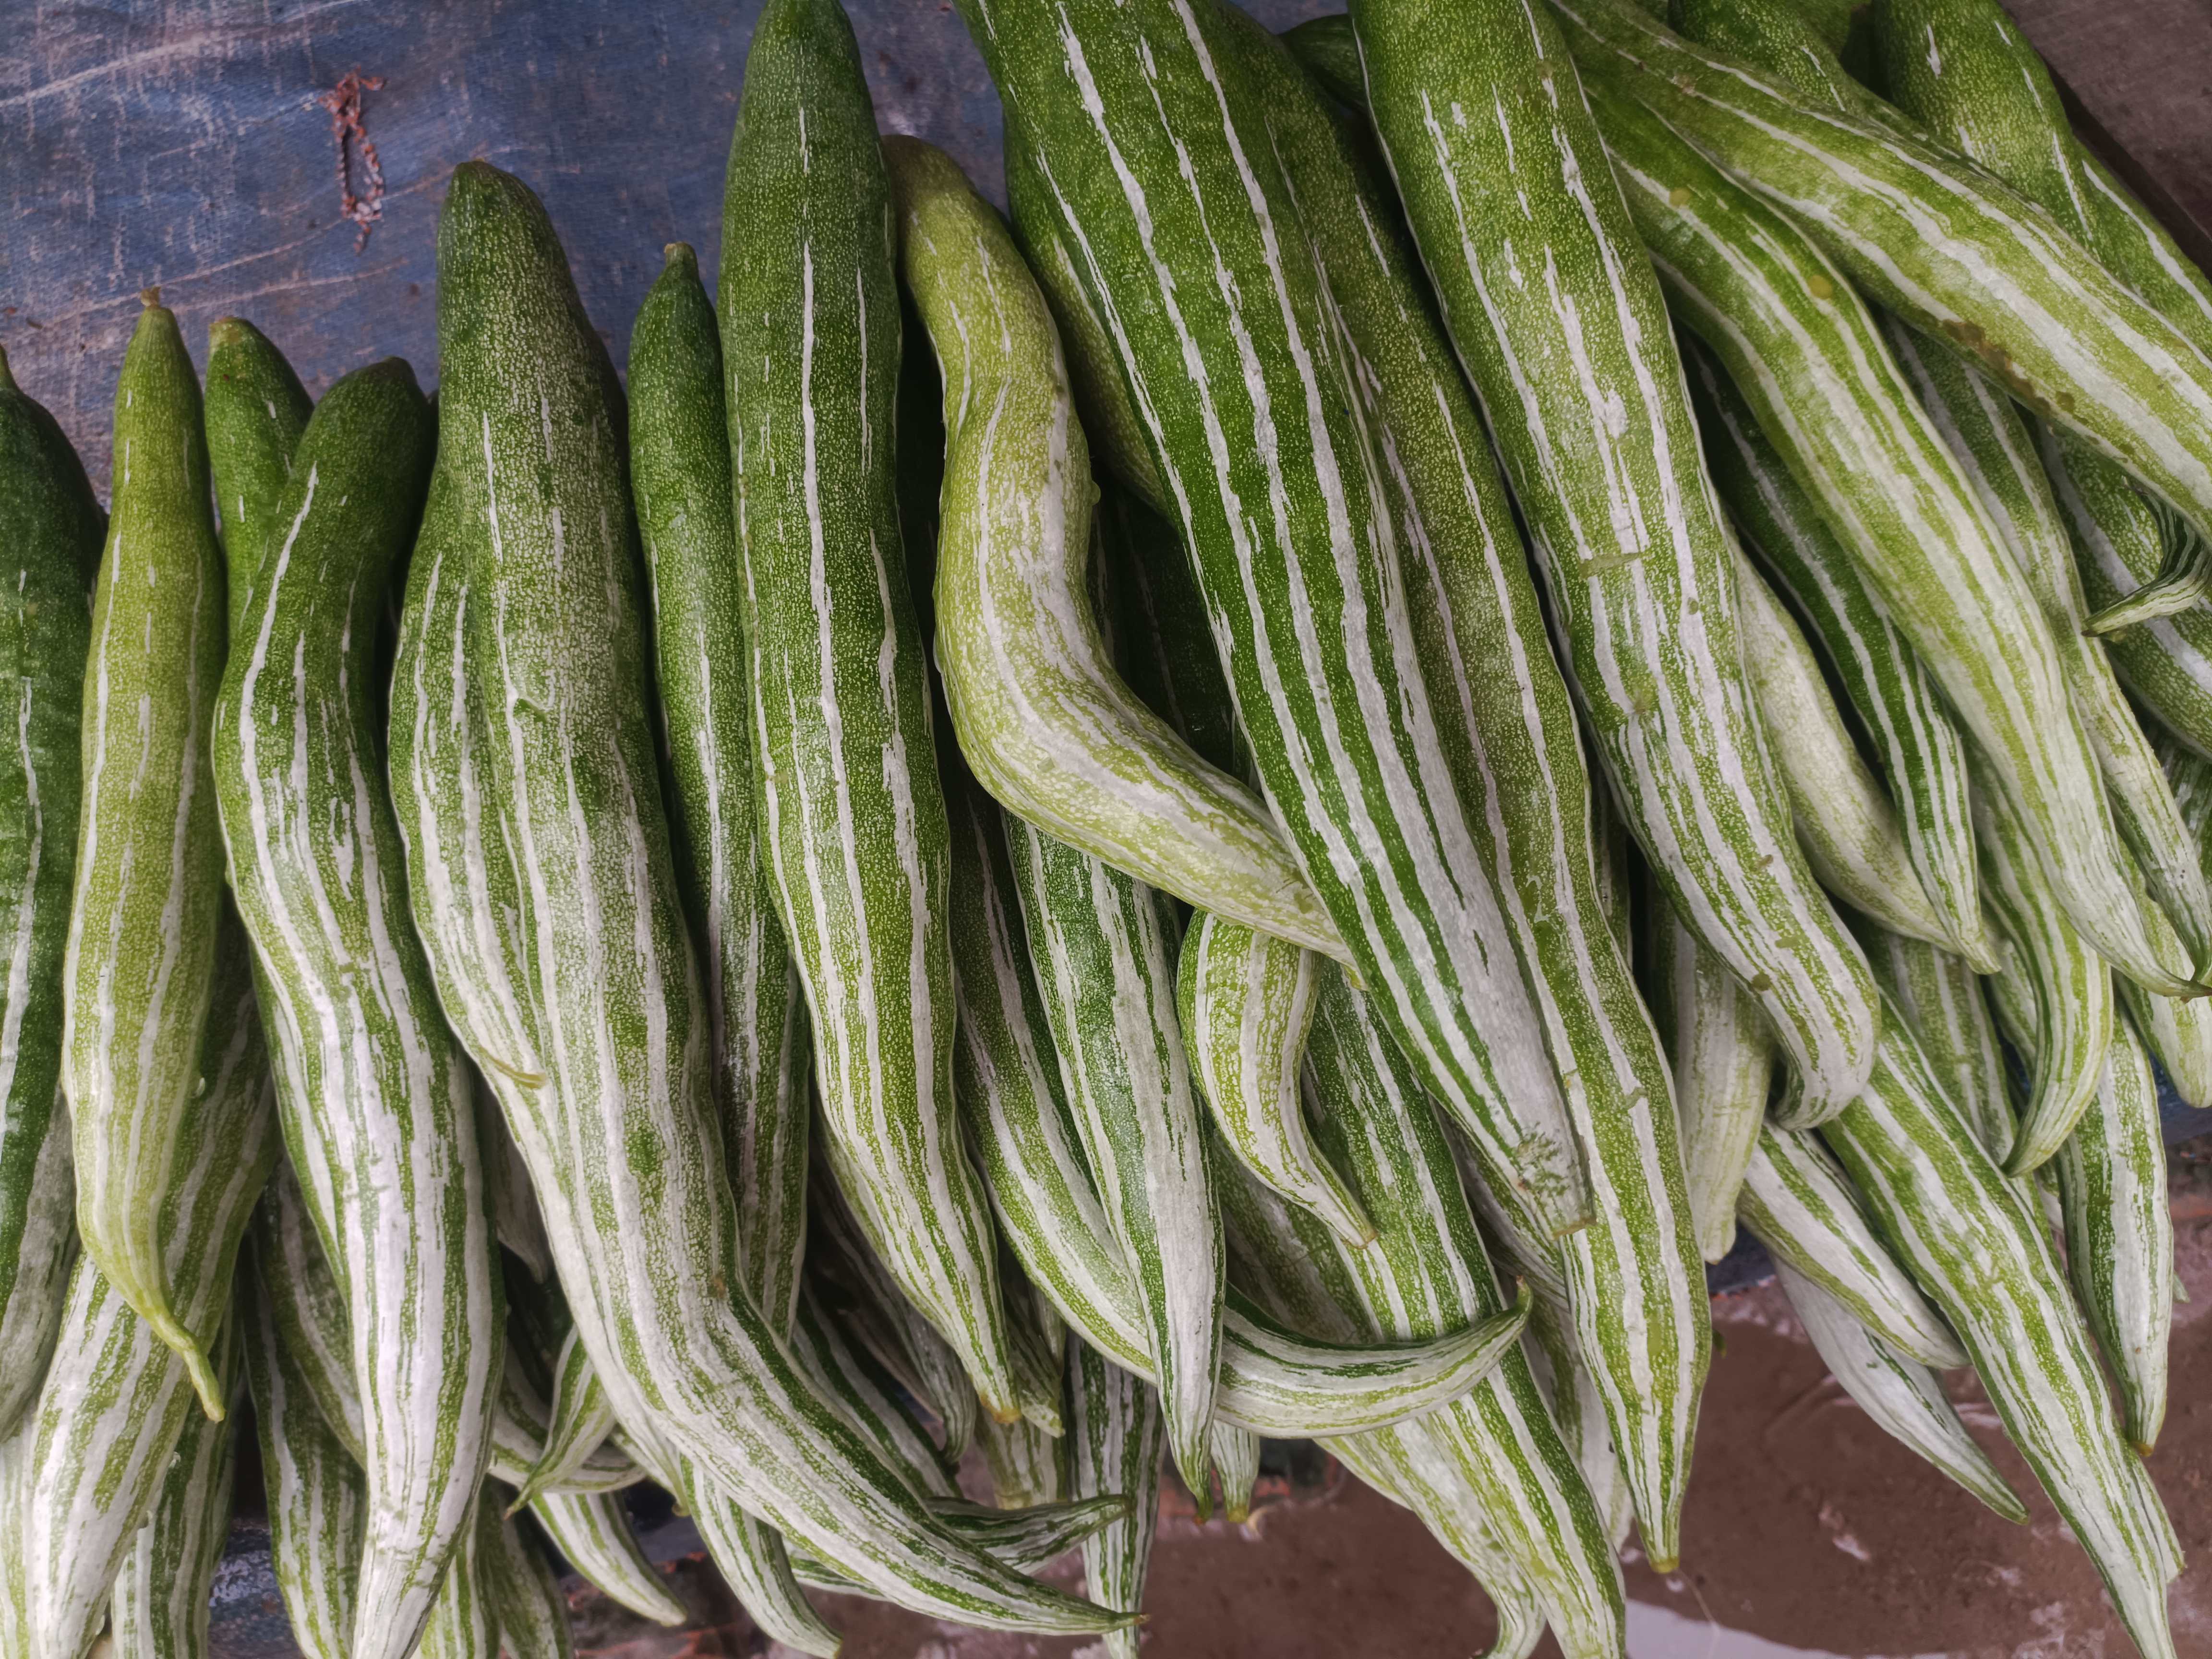
Label: Trichosanthes cucumerina